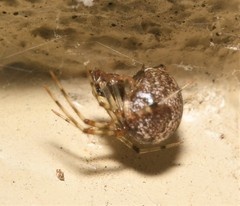
Species: Parasteatoda_tepidariorum